Kirk Sommer

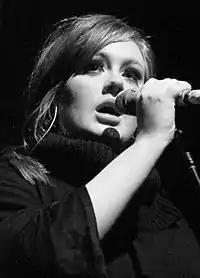
Adele live in 2009

Sommer signed Adele in 2007, prior to the release of "19". She played shows in Los Angeles and New York at very small clubs In March 2008, and returned in May for a string of sold-out theater dates. In 2015, rather than using a national promoter such as AEG or Live Nation, Sommer booked her tour market-to-market, in part to support the independent companies who promoted Adele dates earlier in her career. In 2022, he booked her 100-date residency at The Coliseum at Caesars Palace. "Billboard" estimated that Adele was paid more than $2 million per show.